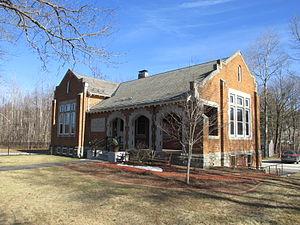
Litchfield est une municipalité américaine située dans le comté de Hillsborough au New Hampshire. Selon le recensement de 2010, sa population est de 8 271 habitants.